Gustavo Petro

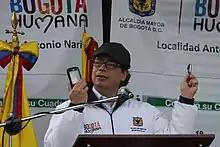
Mayor Petro in 2012

During Petro's administration, measures such as the prohibition on the carrying of firearms were advanced, which led to the reduction of the homicide rate, reaching the lowest figure of the last two decades; interventions were carried out by the police in El Bronx sector of the city, where seizures of drugs and weapons were made; the Women's Secretariat was created; the LGBTI Citizenship Center was inaugurated; and 49 centers for birth control and abortion care were also created in cases permitted by law.